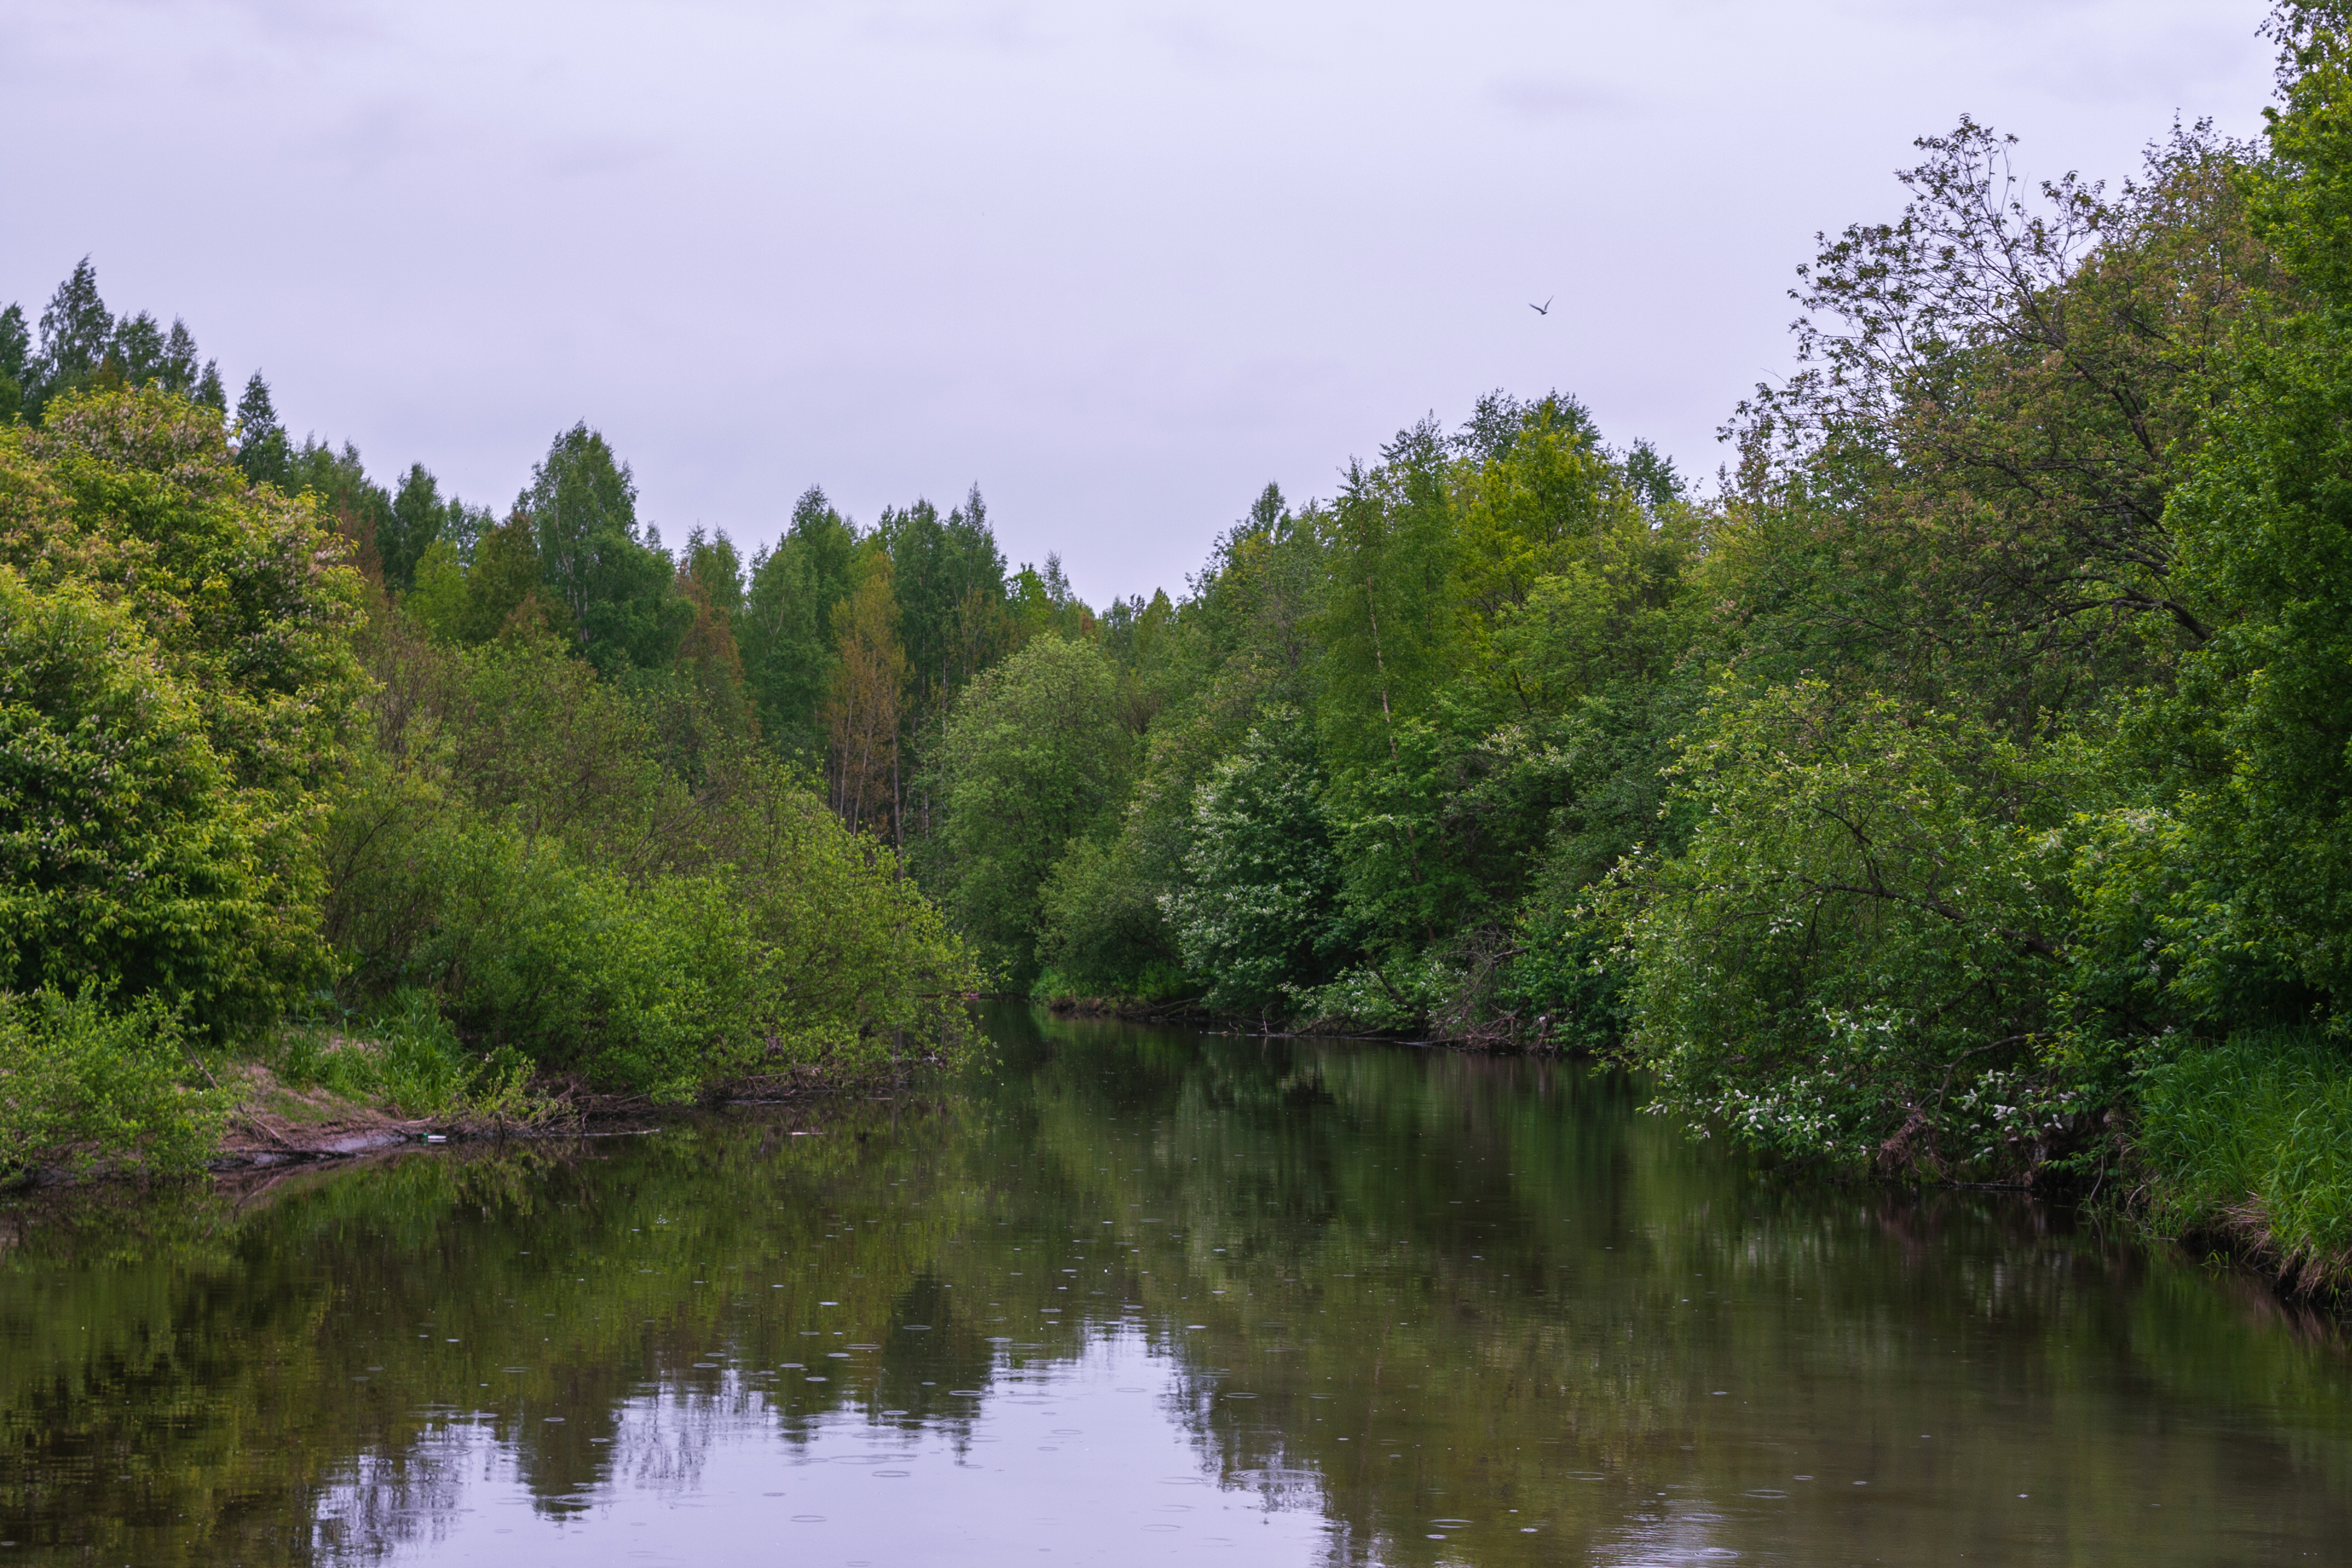
river, body of water, natural landscape, nature, water, vegetation, natural environment, bank, tree, nature reserve, riparian zone, waterway, water resources, reflection, watercourse, green, biome, riparian forest, forest, wilderness, bayou, canal, lake, floodplain, leaf, plant, channel, stream, pond, wildlife, landscape, wetland, reservoir, plant community, temperate broadleaf and mixed forest, creek, fluvial landforms of streams, old growth forest, lacustrine plain, tributary, fen